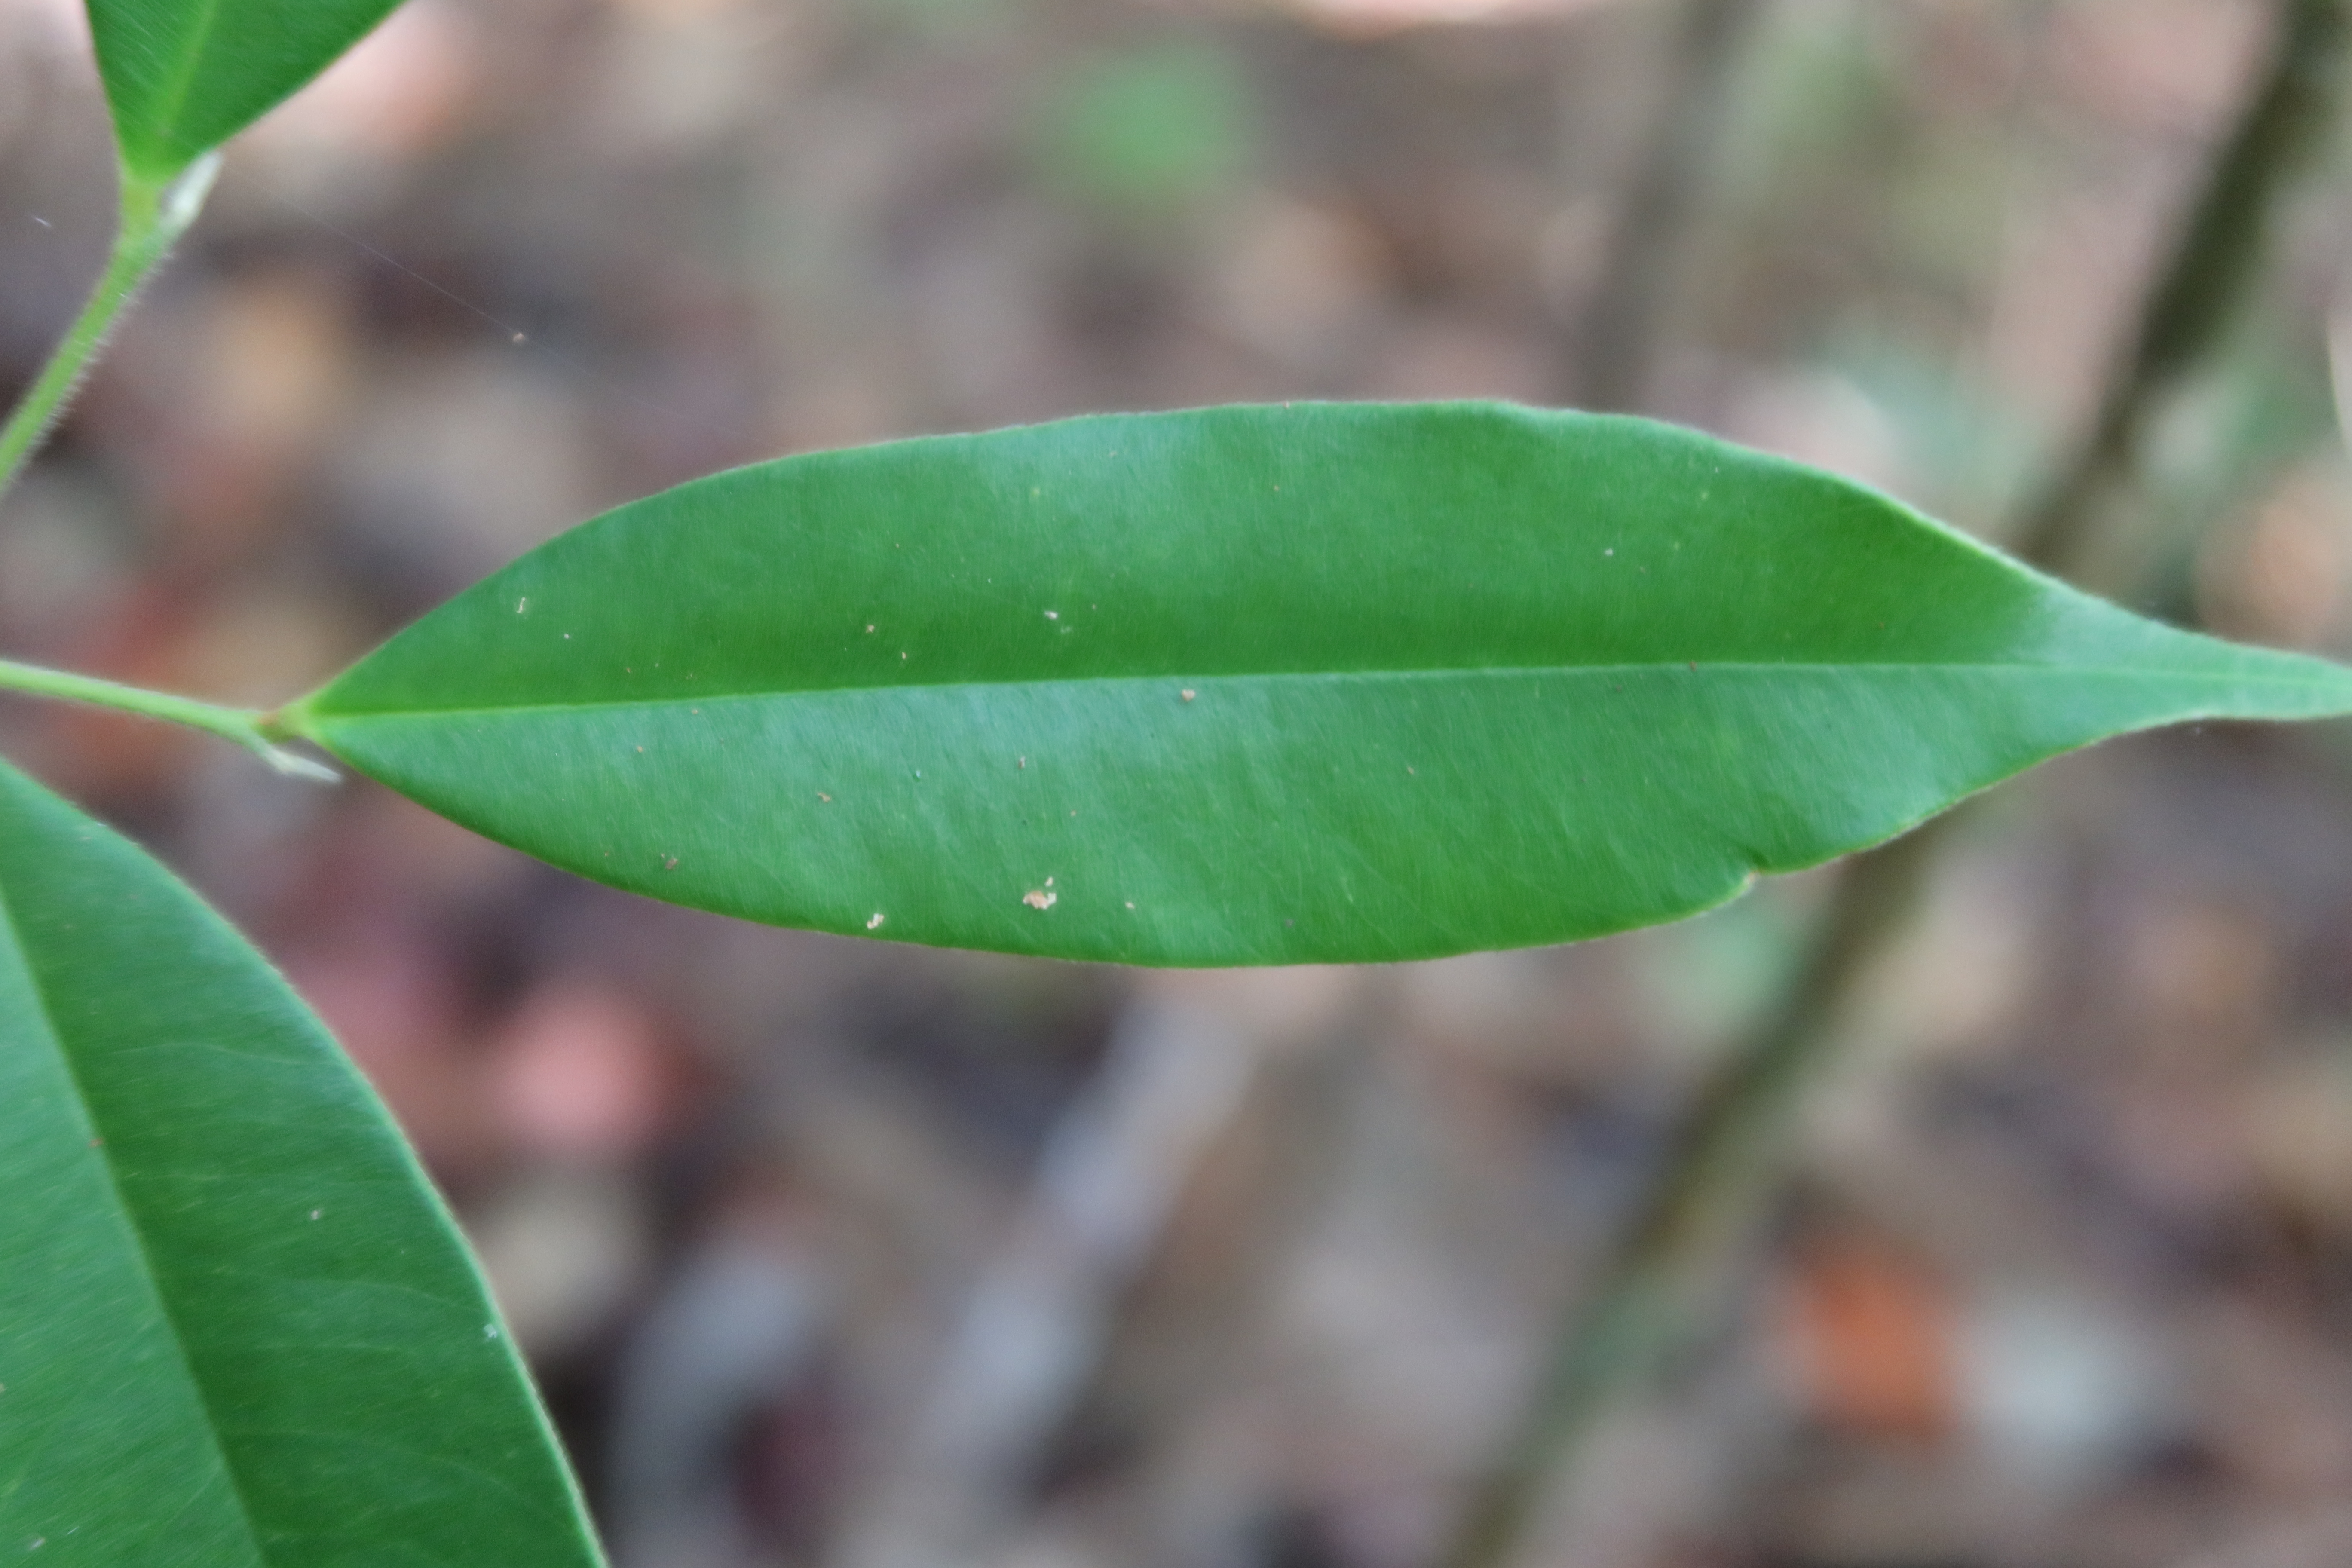
Label: Healthy